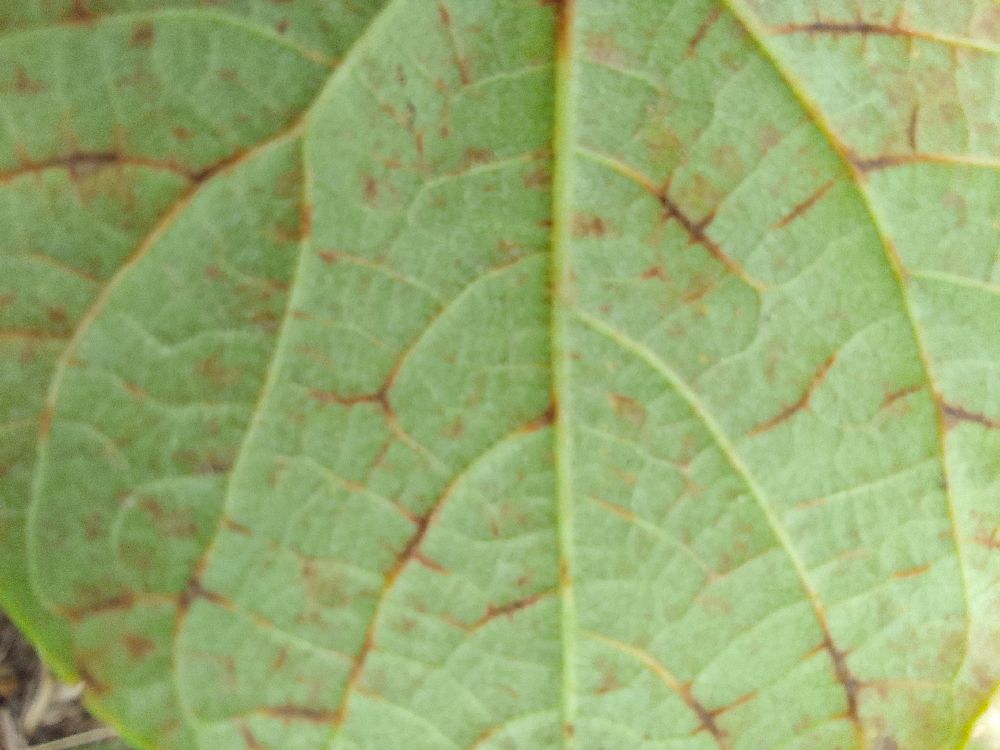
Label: anthracnose